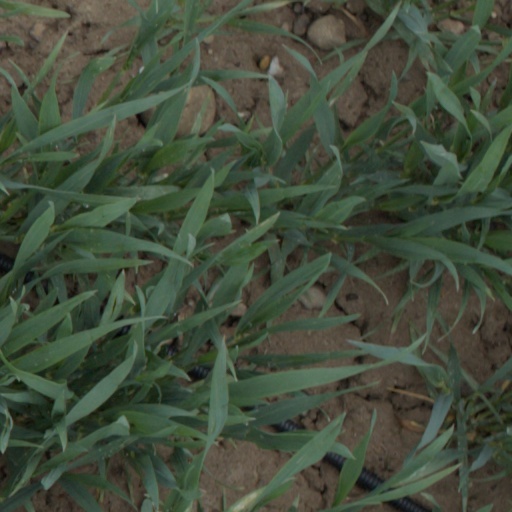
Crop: wheat